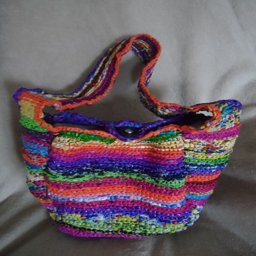
here 's a bag i 've just finished .